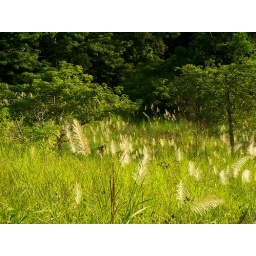
Some white plant things growing in Camiguin.